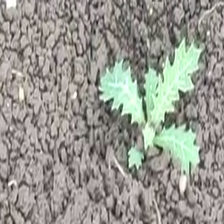
Weed species: Bilayat_(Mexicana_Argemone)